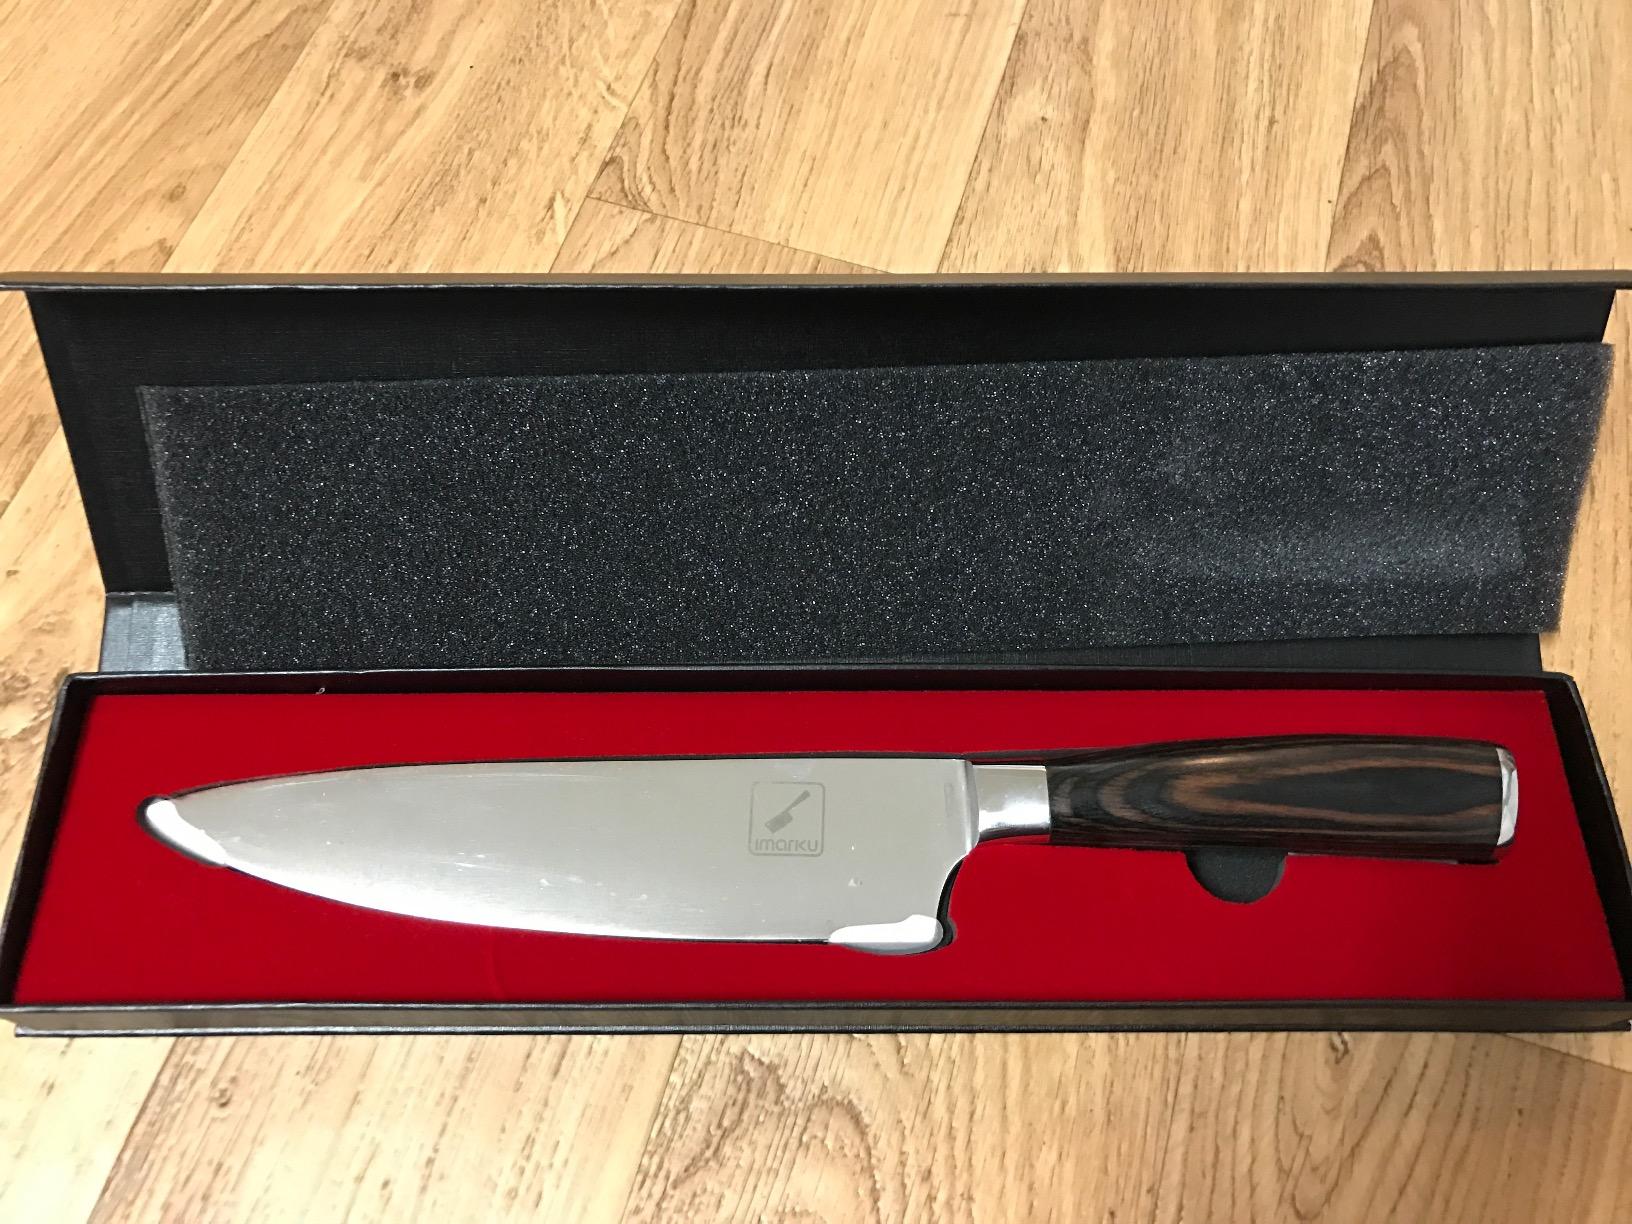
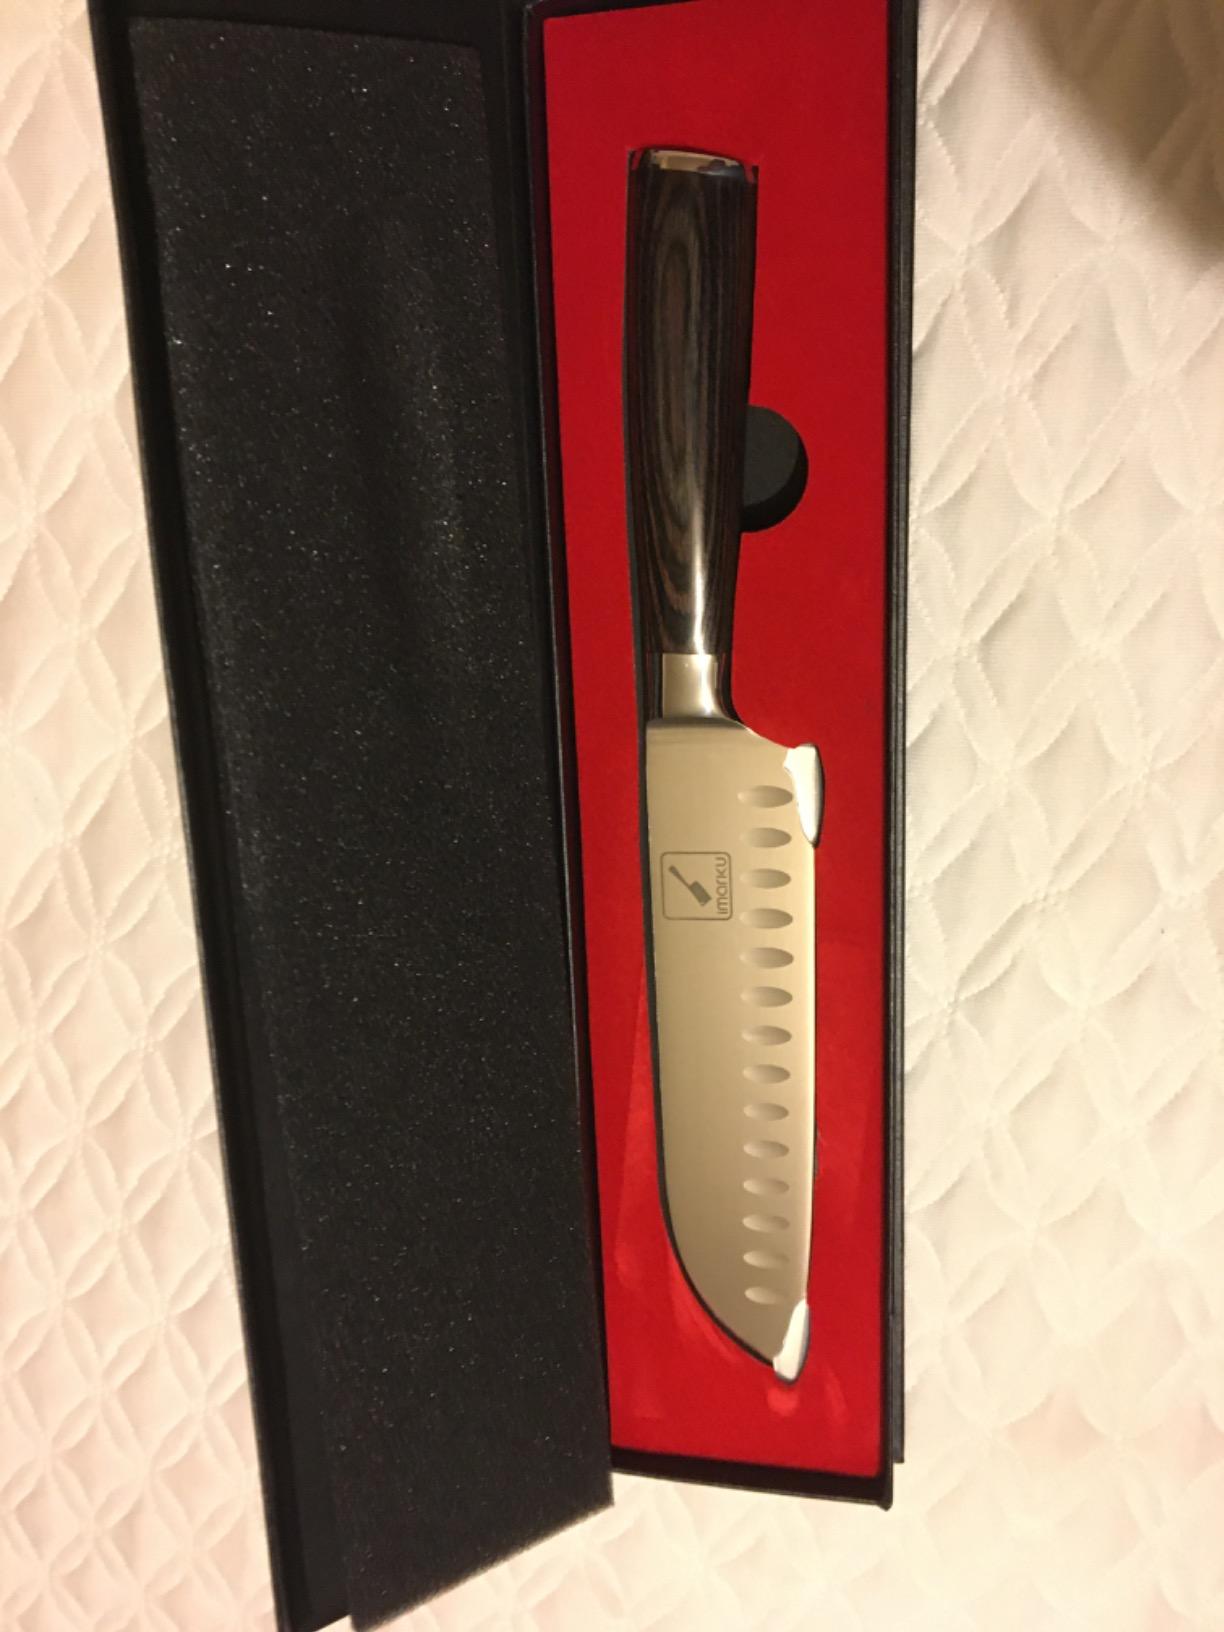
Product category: items_knife
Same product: no